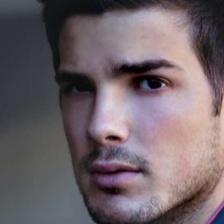
Label: faces